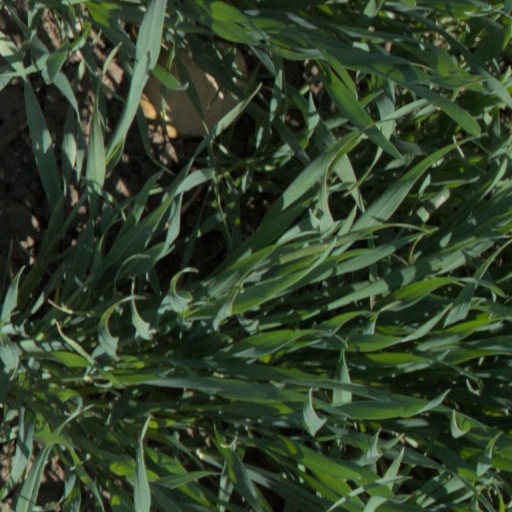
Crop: wheat